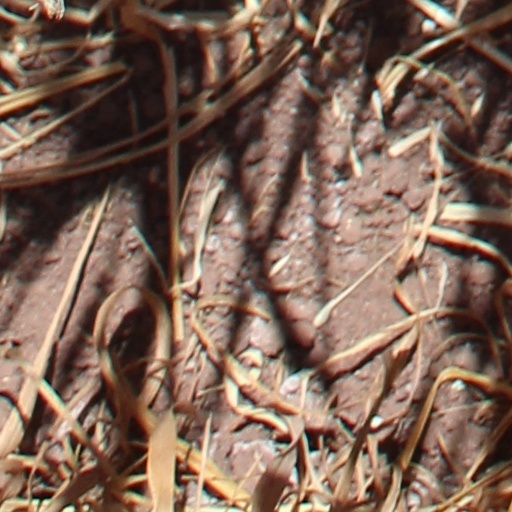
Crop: wheat